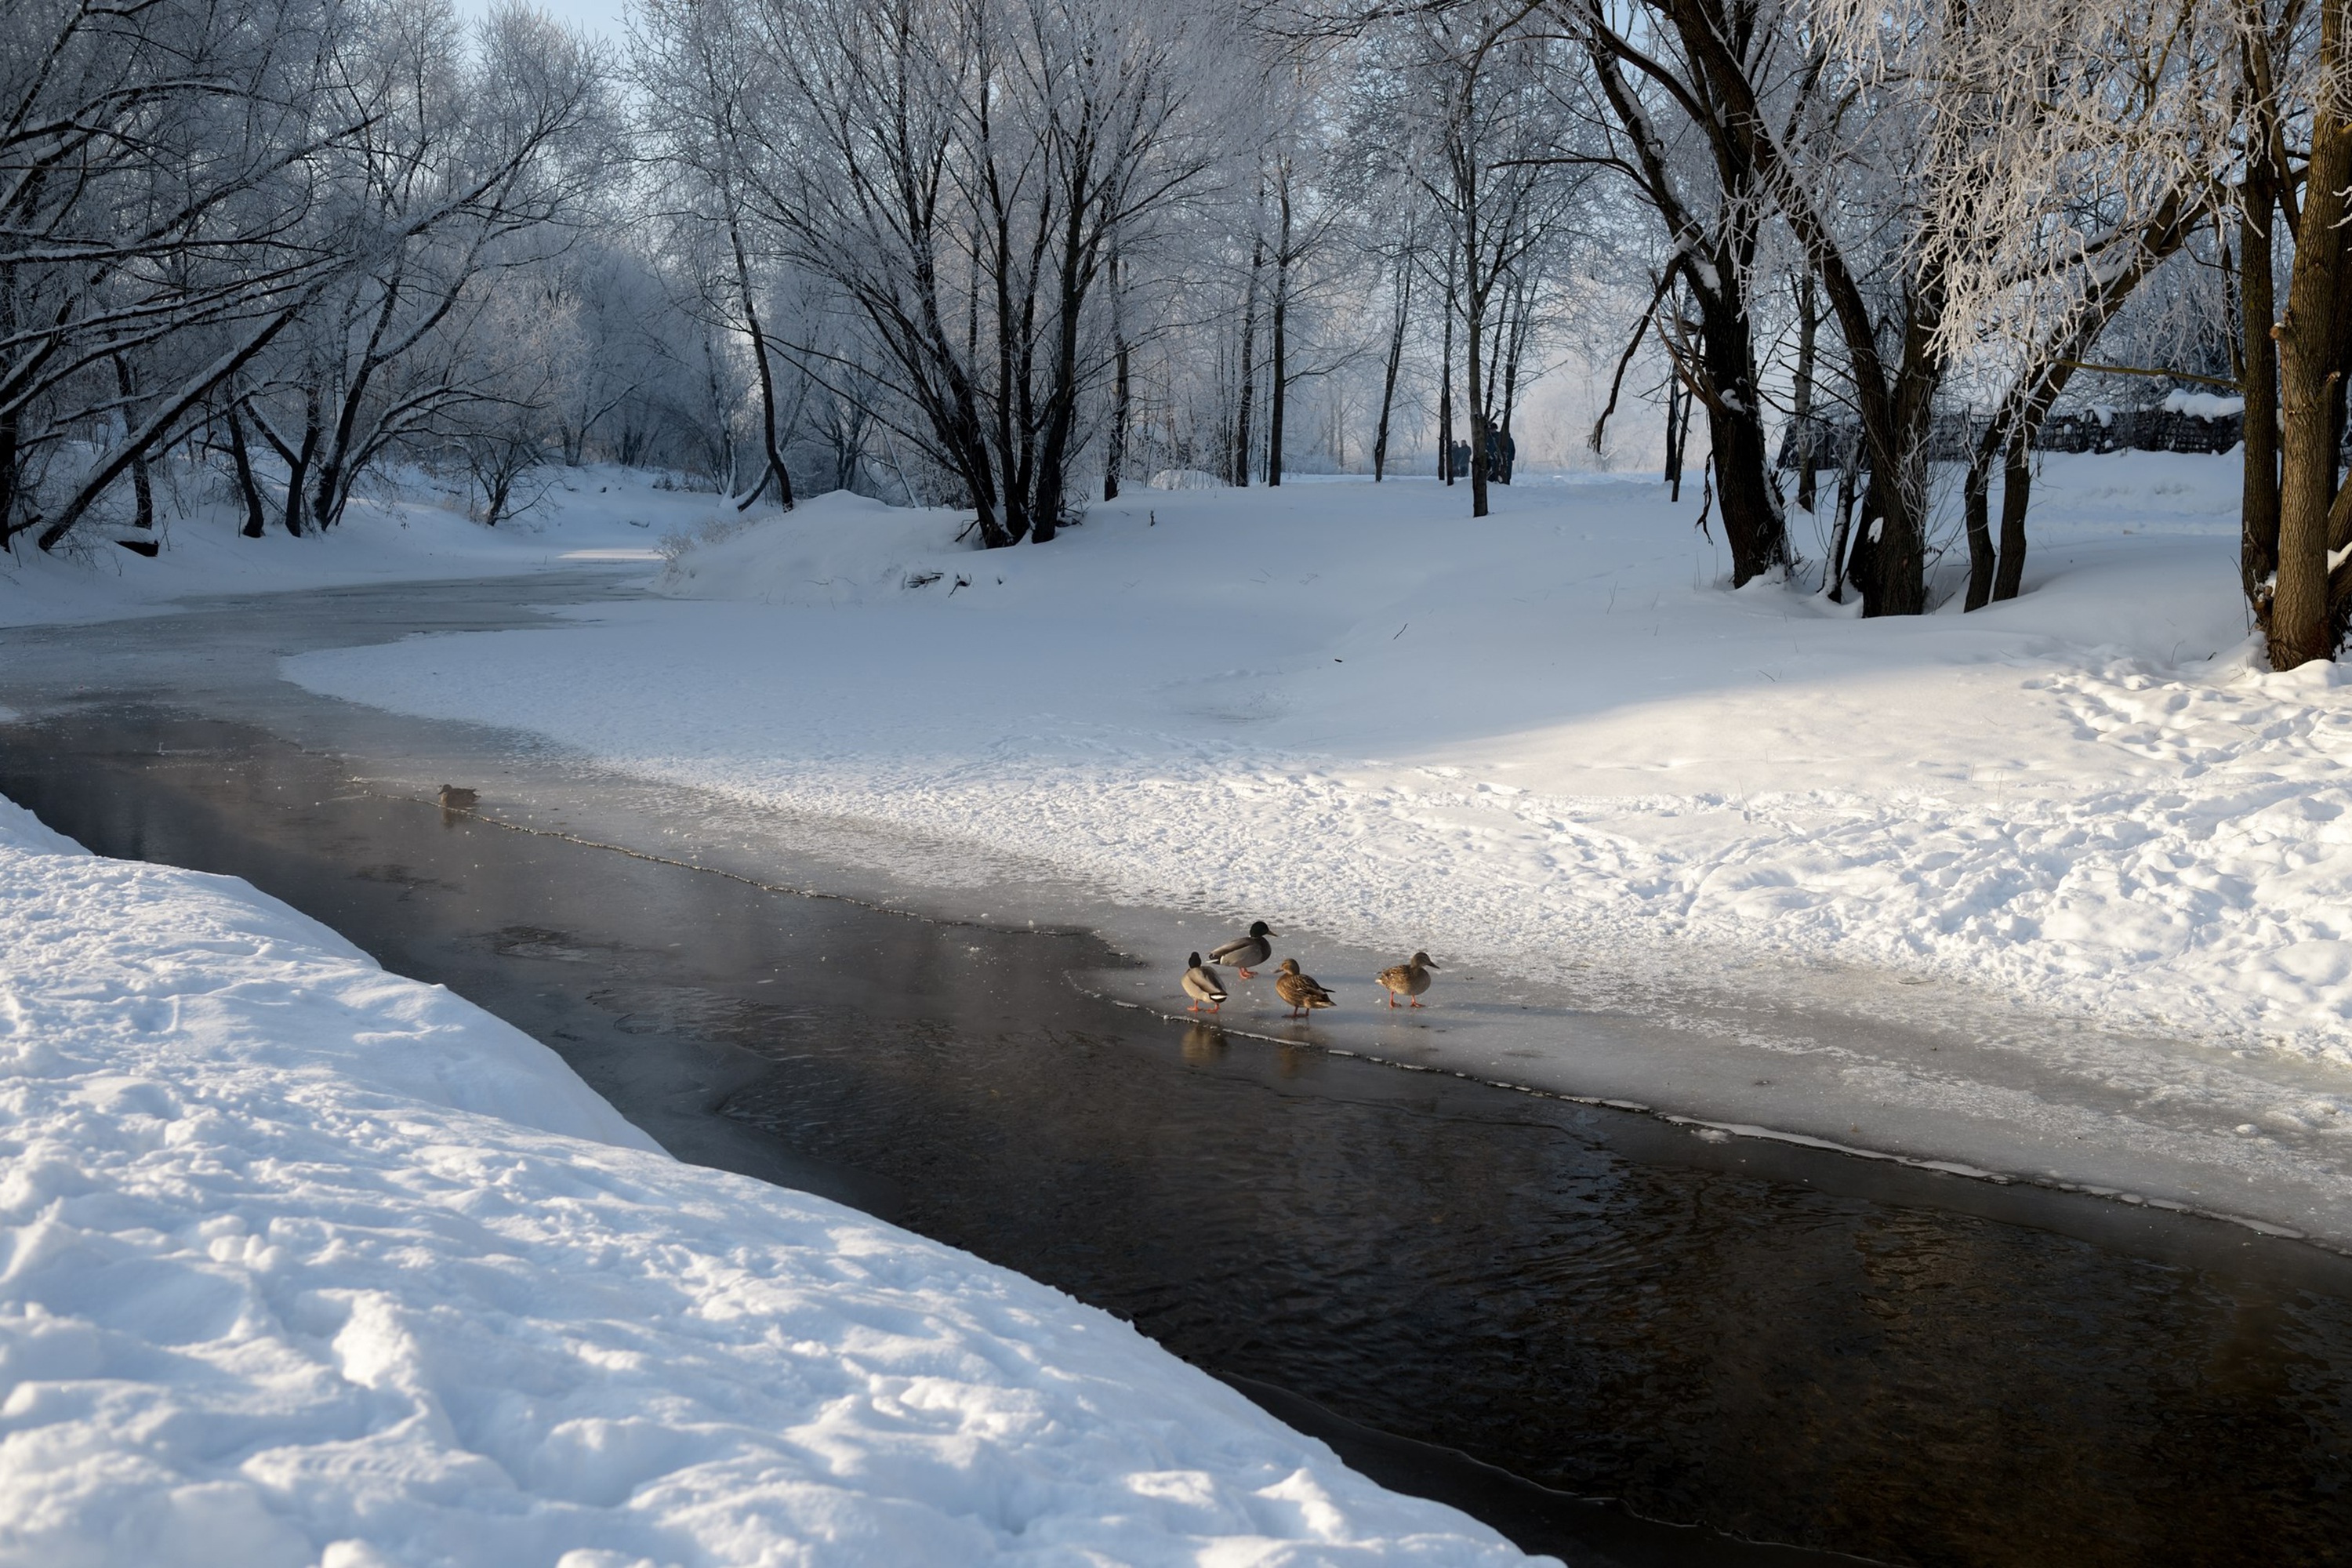
winter, snow, frost, cold, city, trees, branches, outdoors, white, wintry, snowfall, mysterious, nature, landscape, calm, scenic, branch, freezing, twig, ice, geological phenomenon, trunk, precipitation, ice cap, deciduous, winter storm, glacial landform